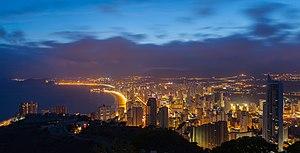
Benidorm, est une commune d'Espagne de la province d'Alicante, dans la Communauté valencienne. Elle est située dans la comarque de la Marina Baixa et dans la zone à prédominance linguistique valencienne.